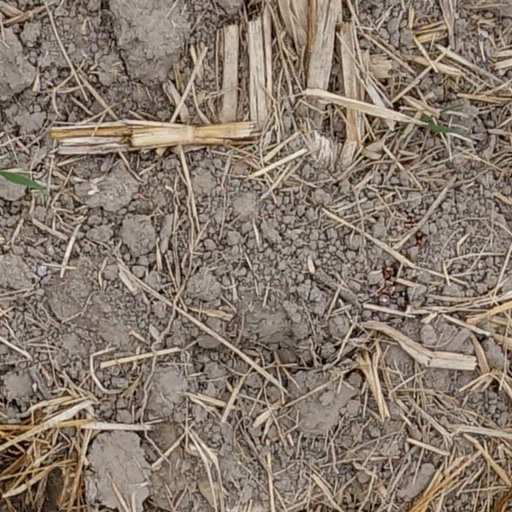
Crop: wheat